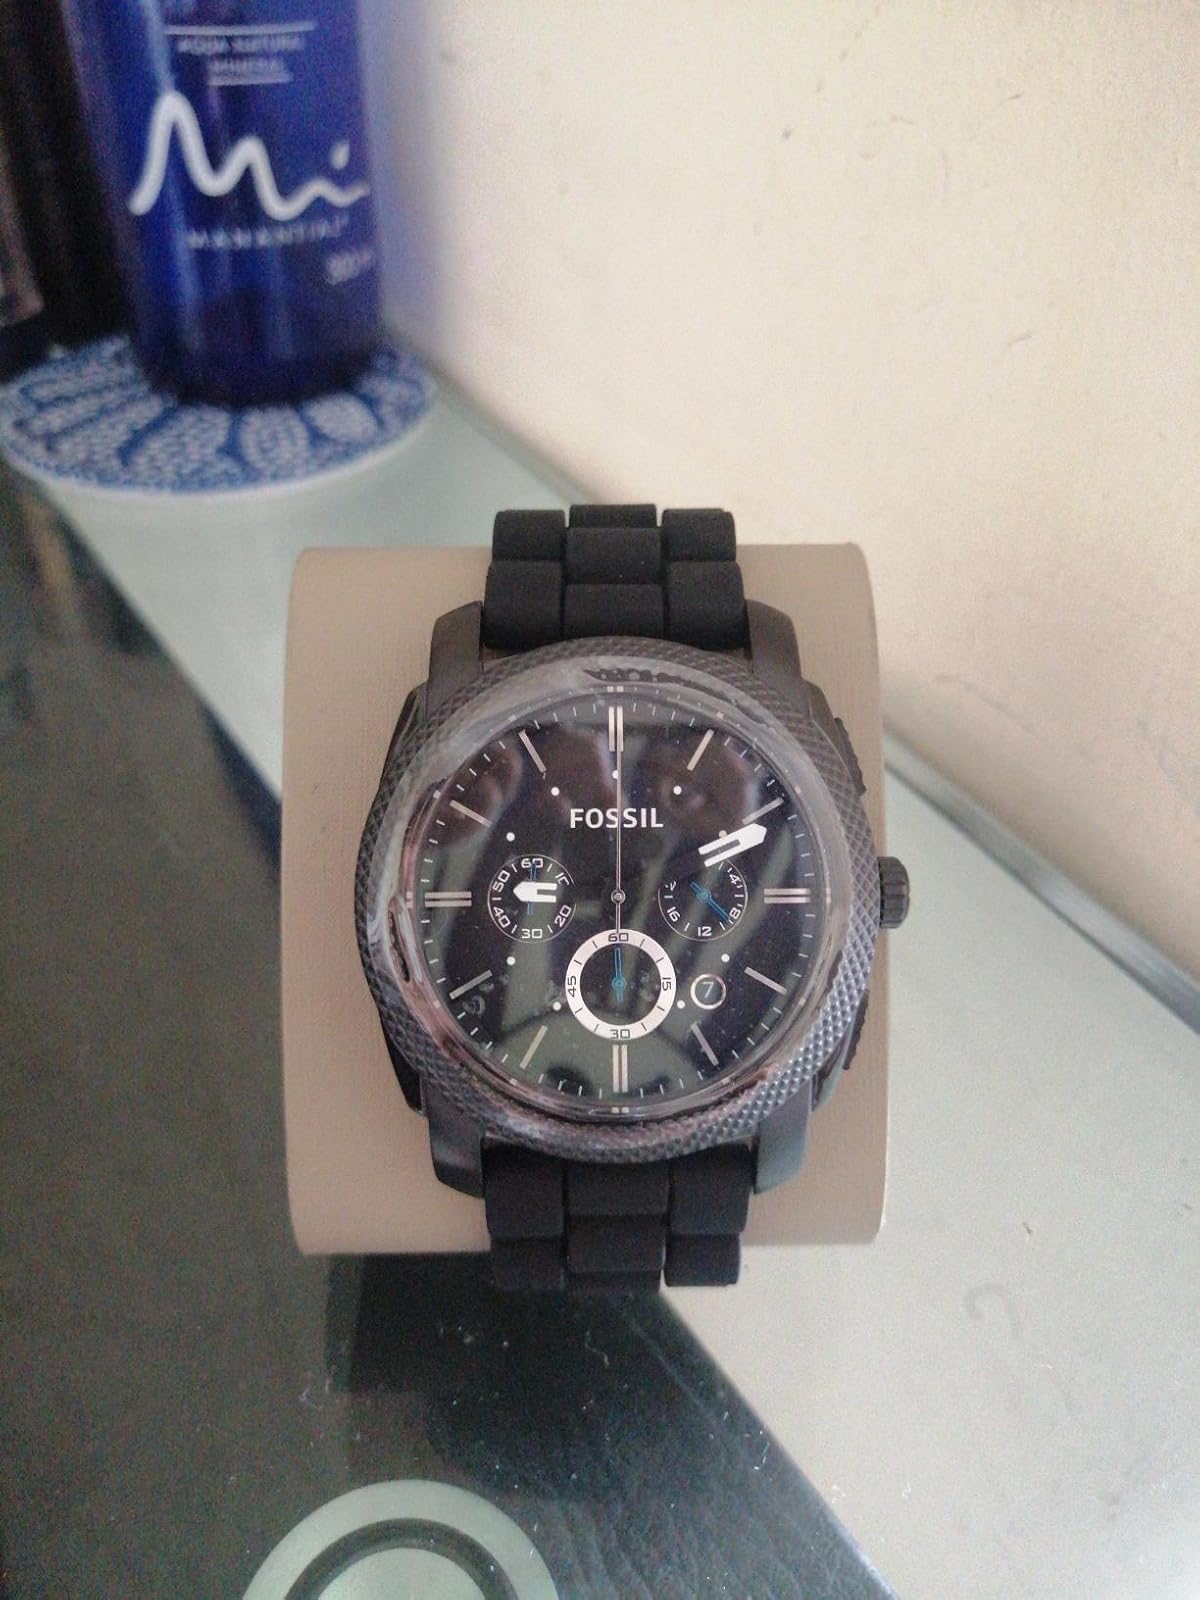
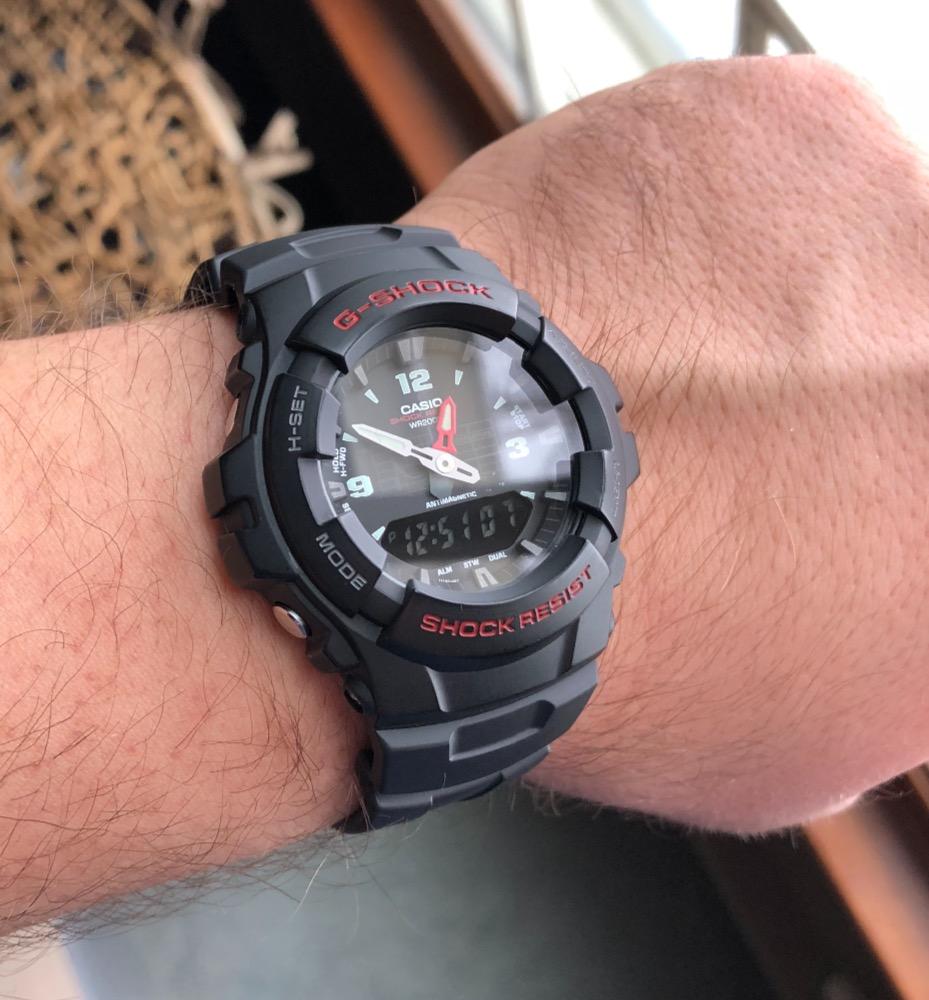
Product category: accessories_watch
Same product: no